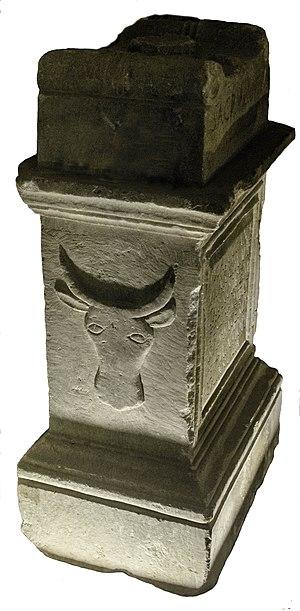
Autel taurobolique de Marciana, face latérale gauche. Musée Eugène-Camoreyt de Lectoure, Gers, France.
Les autels tauroboliques de Lectoure sont une collection de vingt autels commémorant des sacrifices, appelés tauroboles, à la déesse Cybèle et à son parèdre Attis. Découverts, pour tous ceux qui sont conservés, lors de la reconstruction du chœur de la cathédrale de Lectoure, ces autels furent aussitôt constitués en « collection publique ». S’ils ne représentent pas la moitié des autels tauroboliques actuellement conservés en France, comme cela a été longtemps affirmé, c’est du moins la collection la plus importante au monde par la quantité, la cohérence et l’état de conservation. Ils se trouvent au Musée Eugène-Camoreyt de Lectoure.